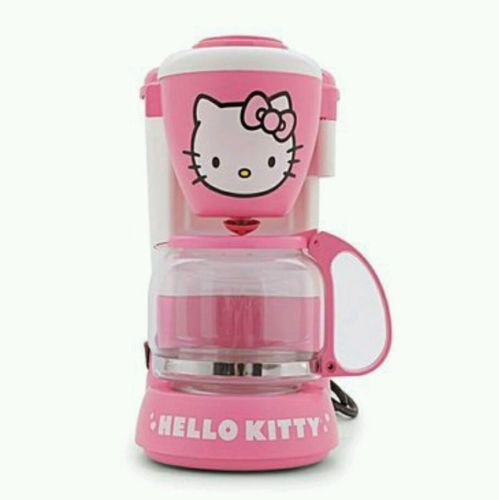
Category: coffee maker